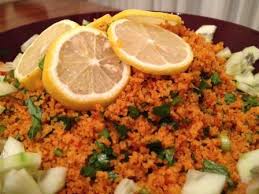
Yemek: kisir